Forensic glass analysis

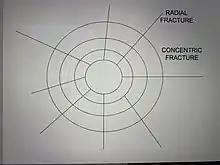
Radial and concentric fractures in glass fractures

Glass fractures can be analyzed in order to determine which side of the glass was force applied that ultimately resulted in its fracture. For example, determining which side of a window was smashed in order to cause it to break may help crime scene investigators understand if someone broke in through the window or broke out through it. On the other hand, if there are multiple fractures on a pane of glass, they can be analyzed to determine what was the order in which the fractures were made. Analysis of glass fractures may also provide insight about the direction through which the projectile came from and may provide hints about what the projectile was that cause the fracture.